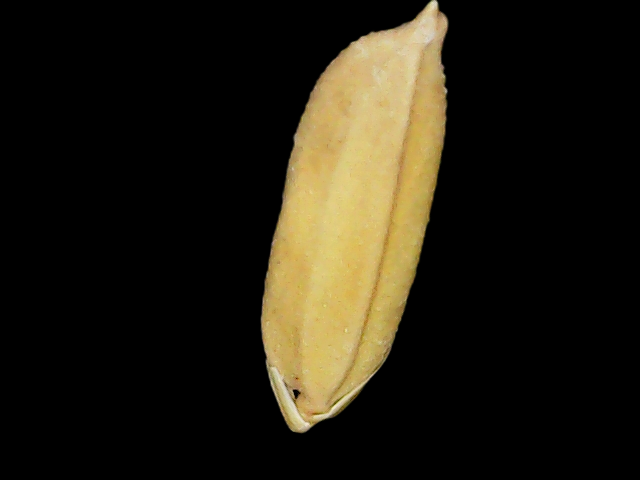
Rice variety: Binadhan24